Riya Sokół

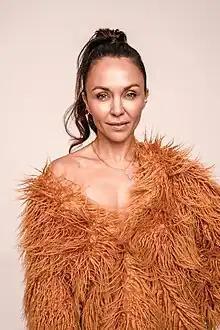

Riya Sokół, also known as Pati Sokół, (born December 7, 1981, in Warsaw) is a Polish artist, singer, performer, and public speaker.